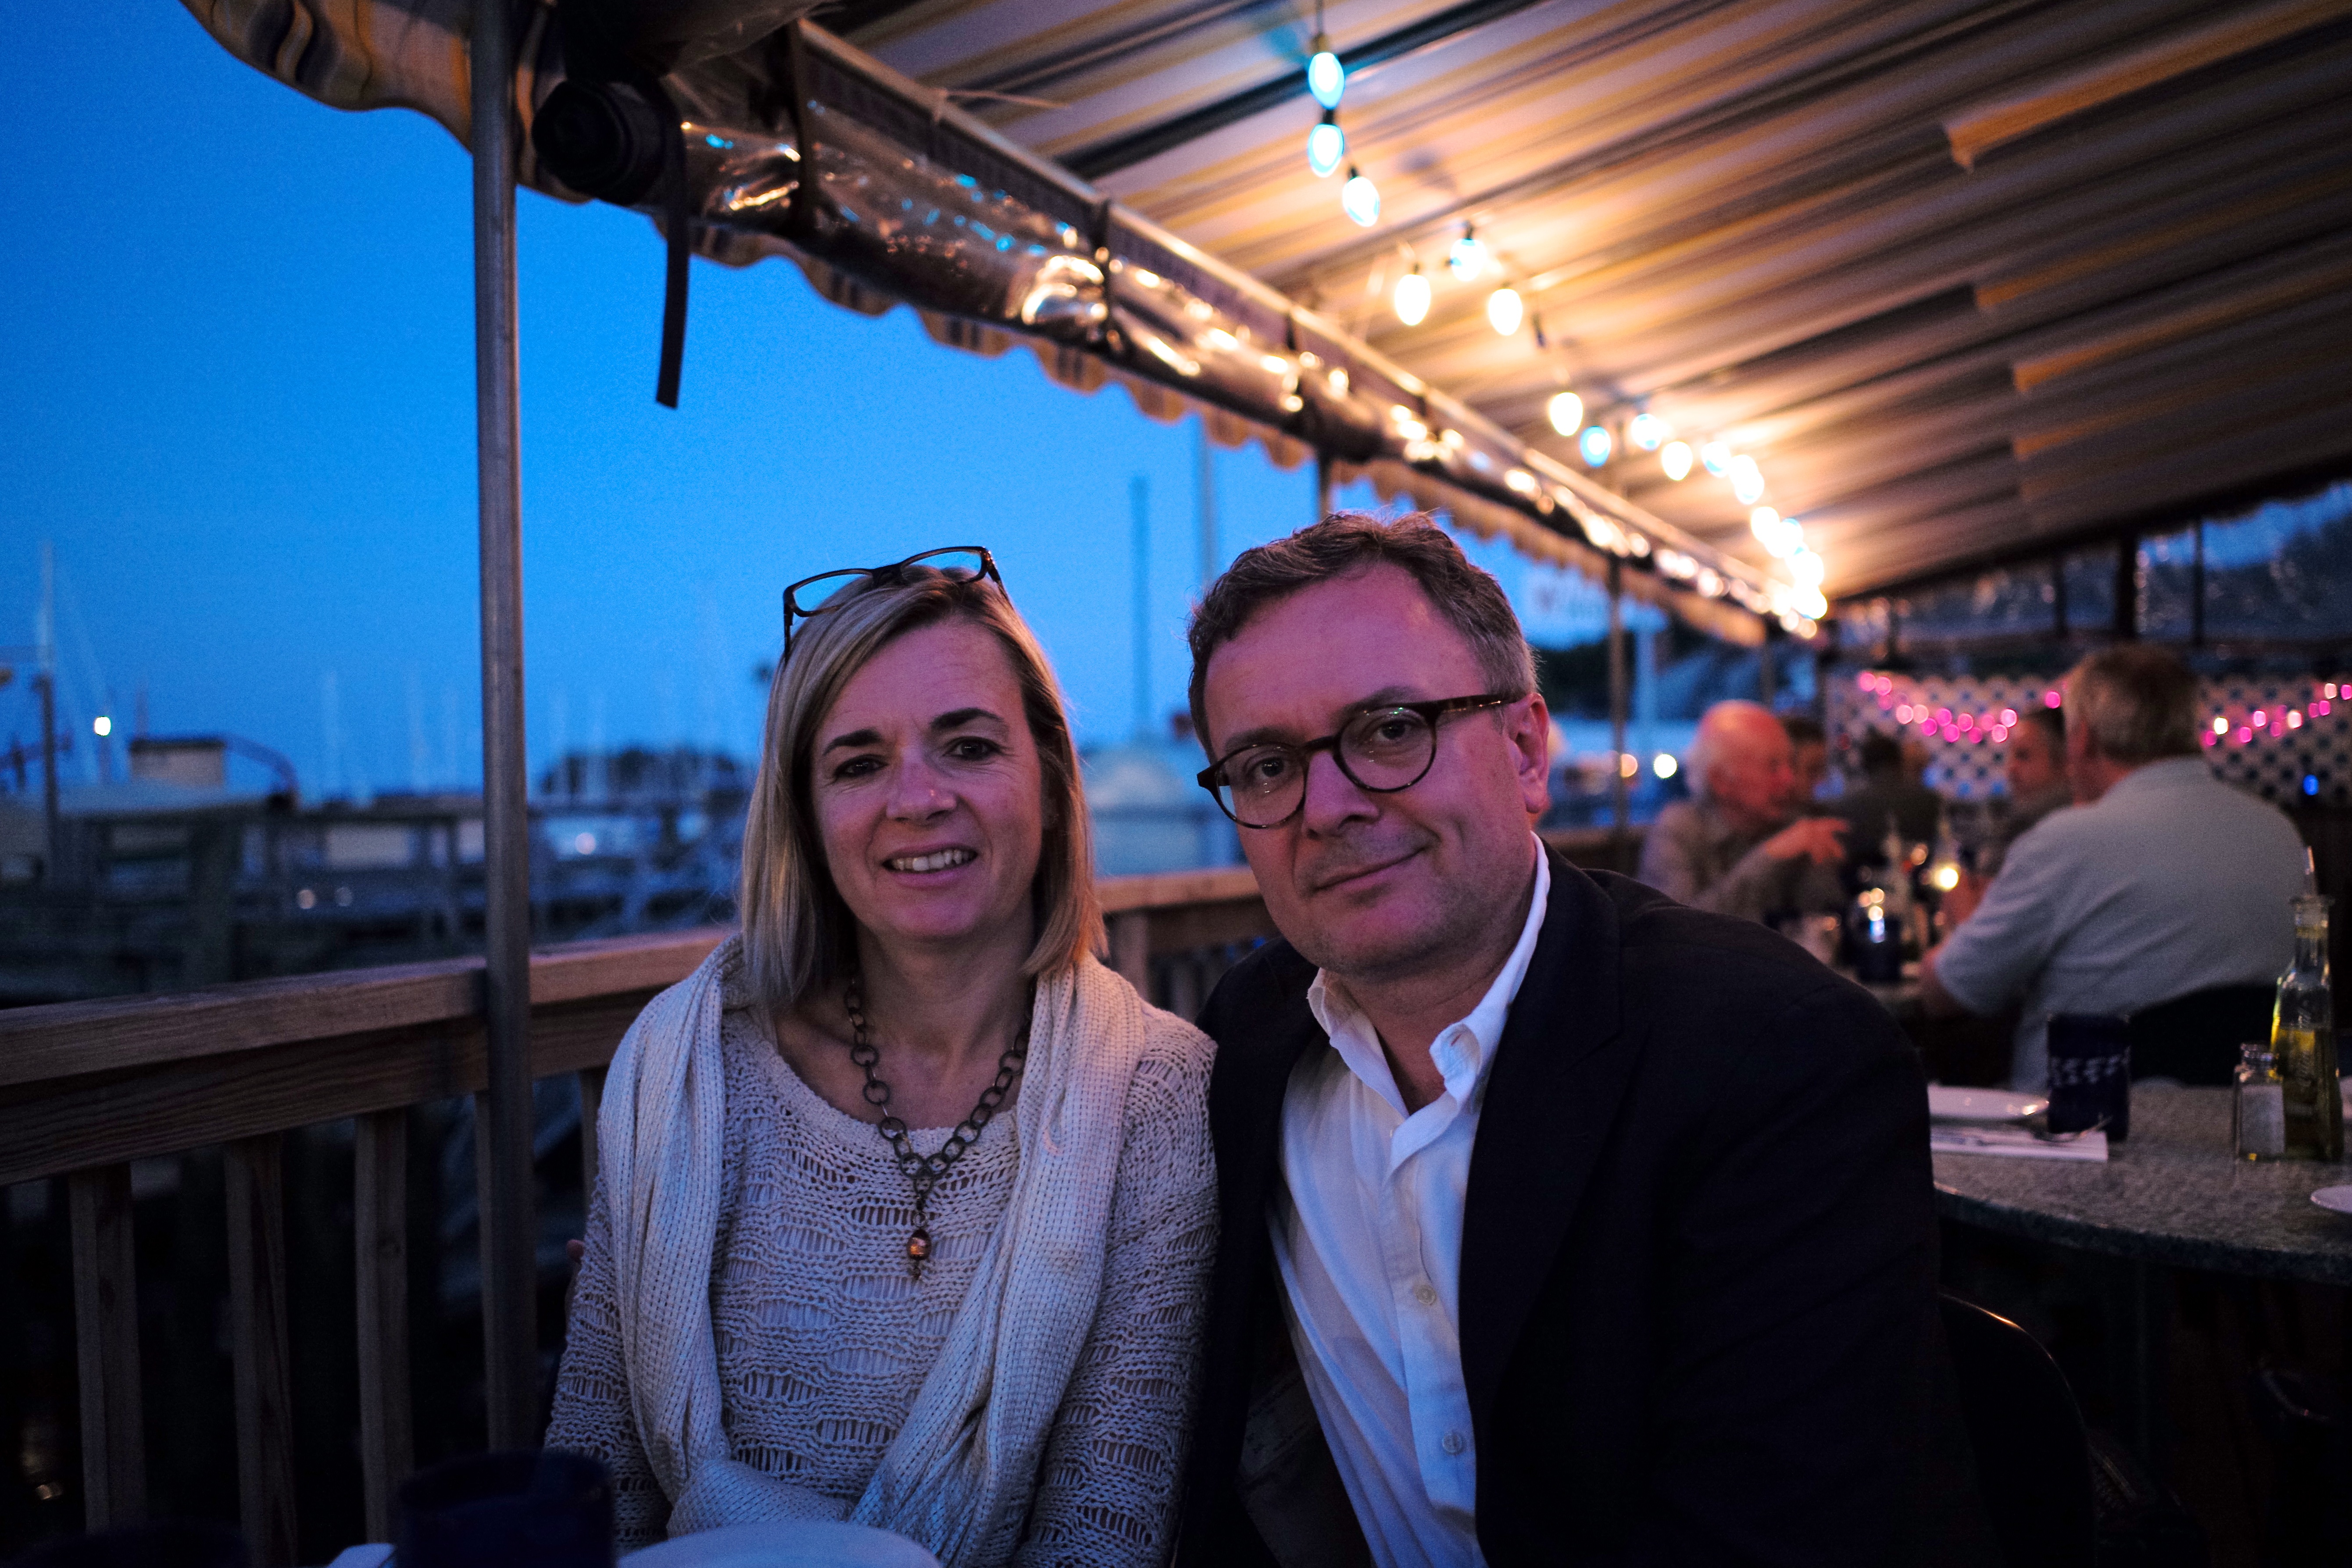
restaurant, summer, evening, portrait, usa, m, dinner, 28, atlantic, f2, leica, 240, summicron, maine, camden, asph